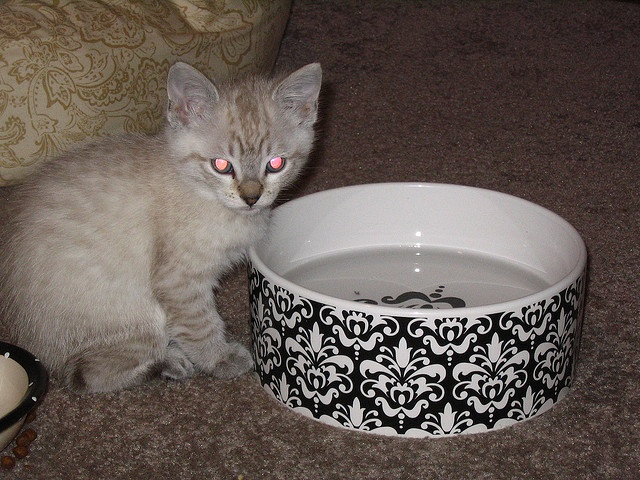
A small kitten standing next to a water bowl.
a gray and white kitten and a black and white water bowl
A cute kitten stands in front of a water bowl.
A tiny, gray kitten sits on brown carpet near a black and white bowl of water.
A small cat is sitting by a fancy water bowl.